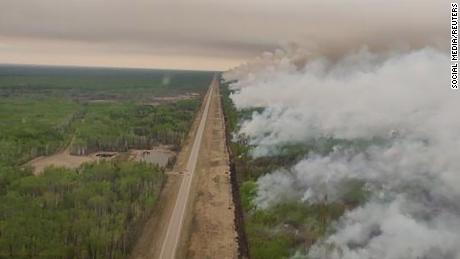
Fire: no
Smoke: yes